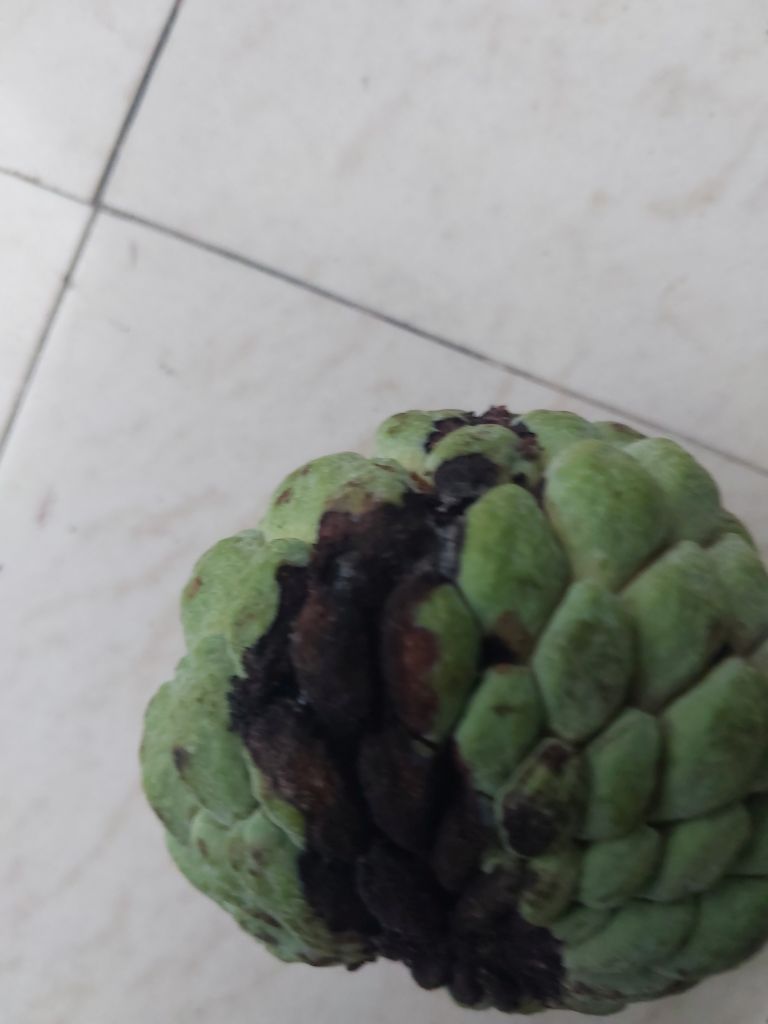
Disease label: Diplodia Rot